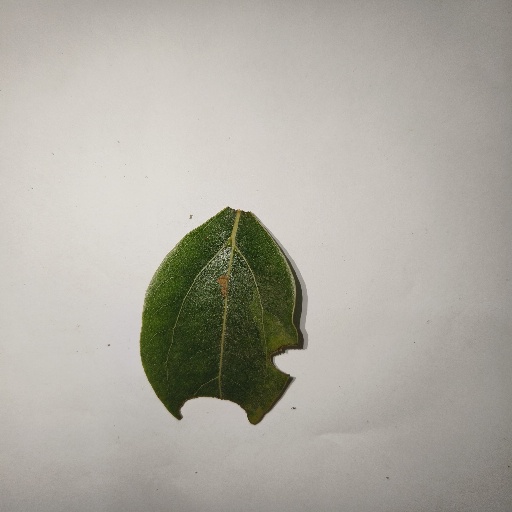
Species: Camphor
Leaf condition: Shot Hole